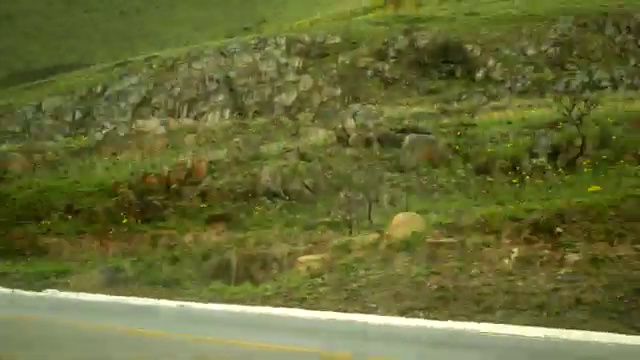
Fire: no
Smoke: no